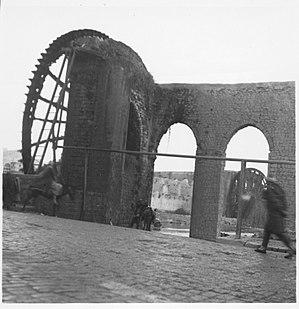
Baba Amr est un quartier situé dans le sud-ouest de la ville de Homs, en Syrie, regroupant trente mille habitants. Il est connu pour être un endroit de répression du régime de Bachar el-Assad lors de la révolte populaire de 2011-2012 dans le pays. Il est peuplé de musulmans de confession sunnite et est l’un des quartiers les plus pauvres de la ville.